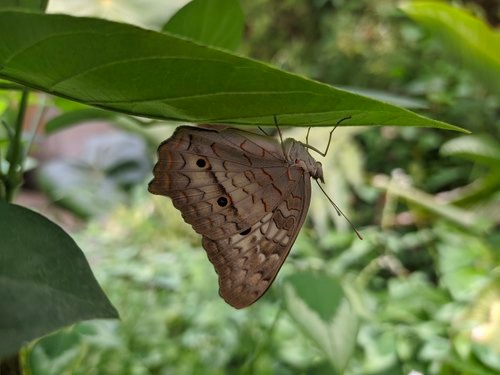
Scientific name: Anartia jatrophae
Common name: White peacock
Family: Nymphalidae
Order: Lepidoptera
Pollinator type: Primary pollinator
Habitat: Gardens, parks, and open areas
Geographic range: Southern United States to Argentina
Conservation status: Least Concern